Interstate 295 (North Carolina)

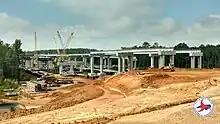
Construction of I-295 south of Raeford Road, 2020

The open segment of NC 295 begins in Robeson County between Parkton and Hope Mills. A trumpet interchange at I-95 is the southern terminus of the interim southern segment. NC 295 heads northwest, having a diamond interchange with roundabouts at Parkton Road, exit 2, before crossing into Cumberland County. Passing over the CSX Railway's South End Subdivision and Brisson Road on a bridge, the highway then curves to the north, having another interchange at Black Bridge Road, exit 4, with a similar layout to exit 2. The highway briefly continues north before curving west around Upchurches Pond before meeting the northern terminus of the interim southern segment at a diamond interchange with Camden Road.